Fifth Menzies ministry

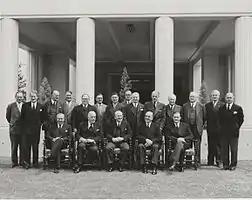
The Fifth Menzies ministry at their swearing-in

The Fifth Menzies ministry (Liberal–Country Coalition) was the 35th ministry of the Government of Australia. It was led by the country's 12th Prime Minister, Robert Menzies. The Fifth Menzies ministry succeeded the Fourth Menzies ministry, which dissolved on 11 May 1951 following the federal election that took place in April. The ministry was replaced by the Sixth Menzies ministry on 9 July 1954 following the 1954 federal election.